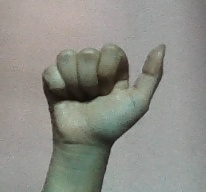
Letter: dhad